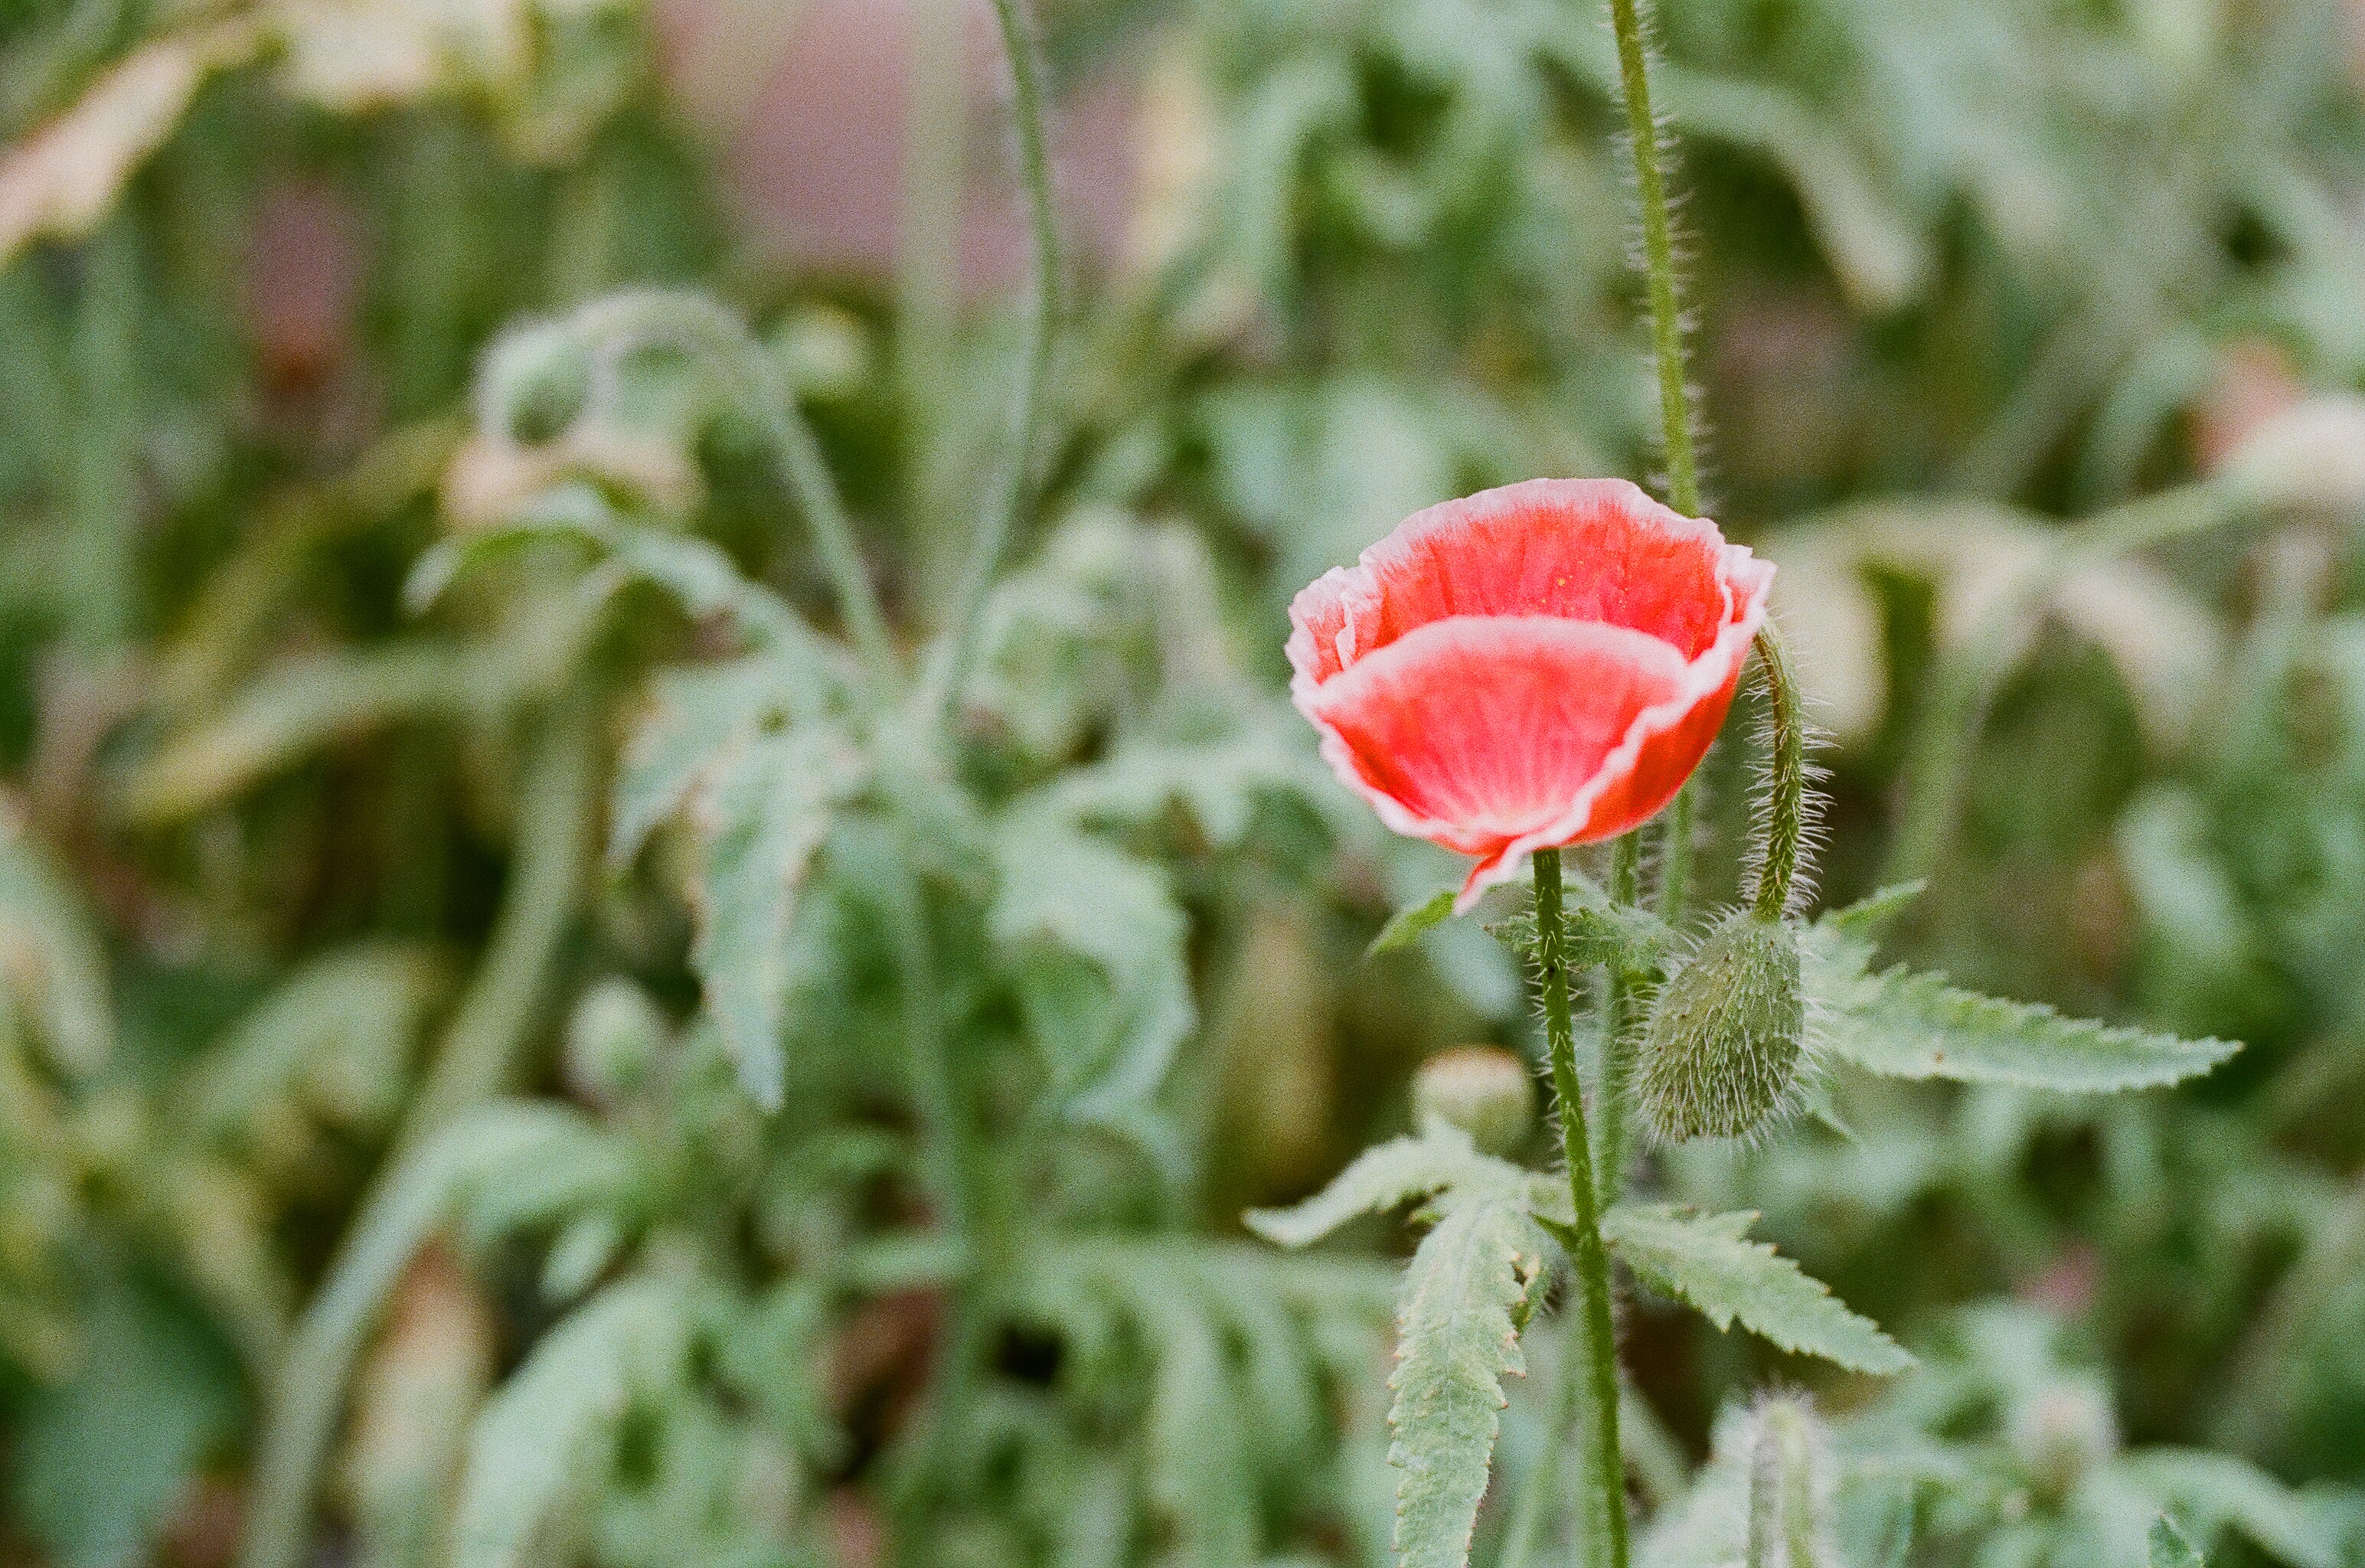
nature, plant, field, meadow, leaf, flower, petal, frost, floral, bouquet, green, red, fresh, botany, blooming, garden, flora, wildflower, close up, poppy, macro photography, flowering plant, daisy family, annual plant, land plant